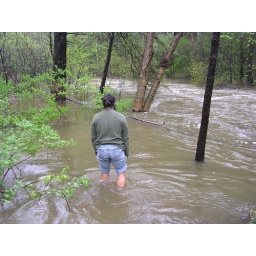
the boy by the river